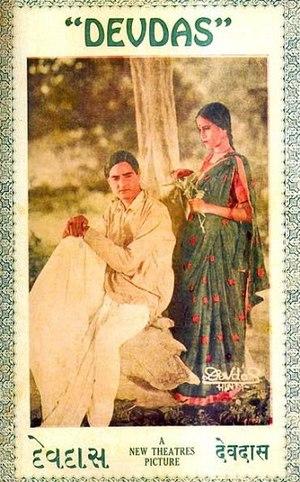
Poster de la version hindi de Devdas (1935)
Devdas est un film indien en hindi réalisé par P.C. Barua en 1935. Il s'agit de la seconde des trois adaptations cinématographiques de la nouvelle éponyme de Sarat Chandra Chatterjee produite par le studio New Theatres en 1935. La première, en bengali, également réalisée par P.C. Barua, est sortie quelques mois auparavant. P.V. Rao réalise la troisième adaptation en tamoul qui sort dans la présidence de Madras en 1937.